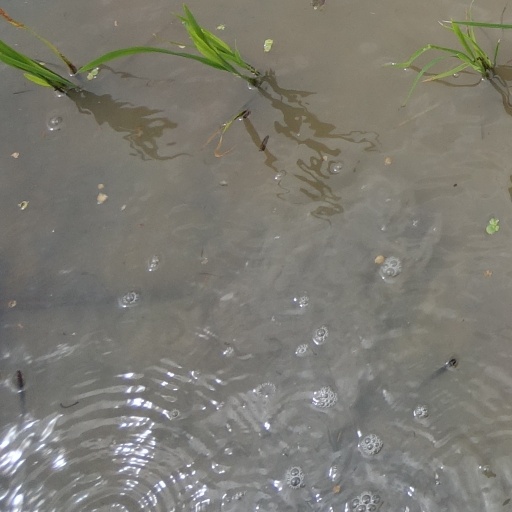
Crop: rice